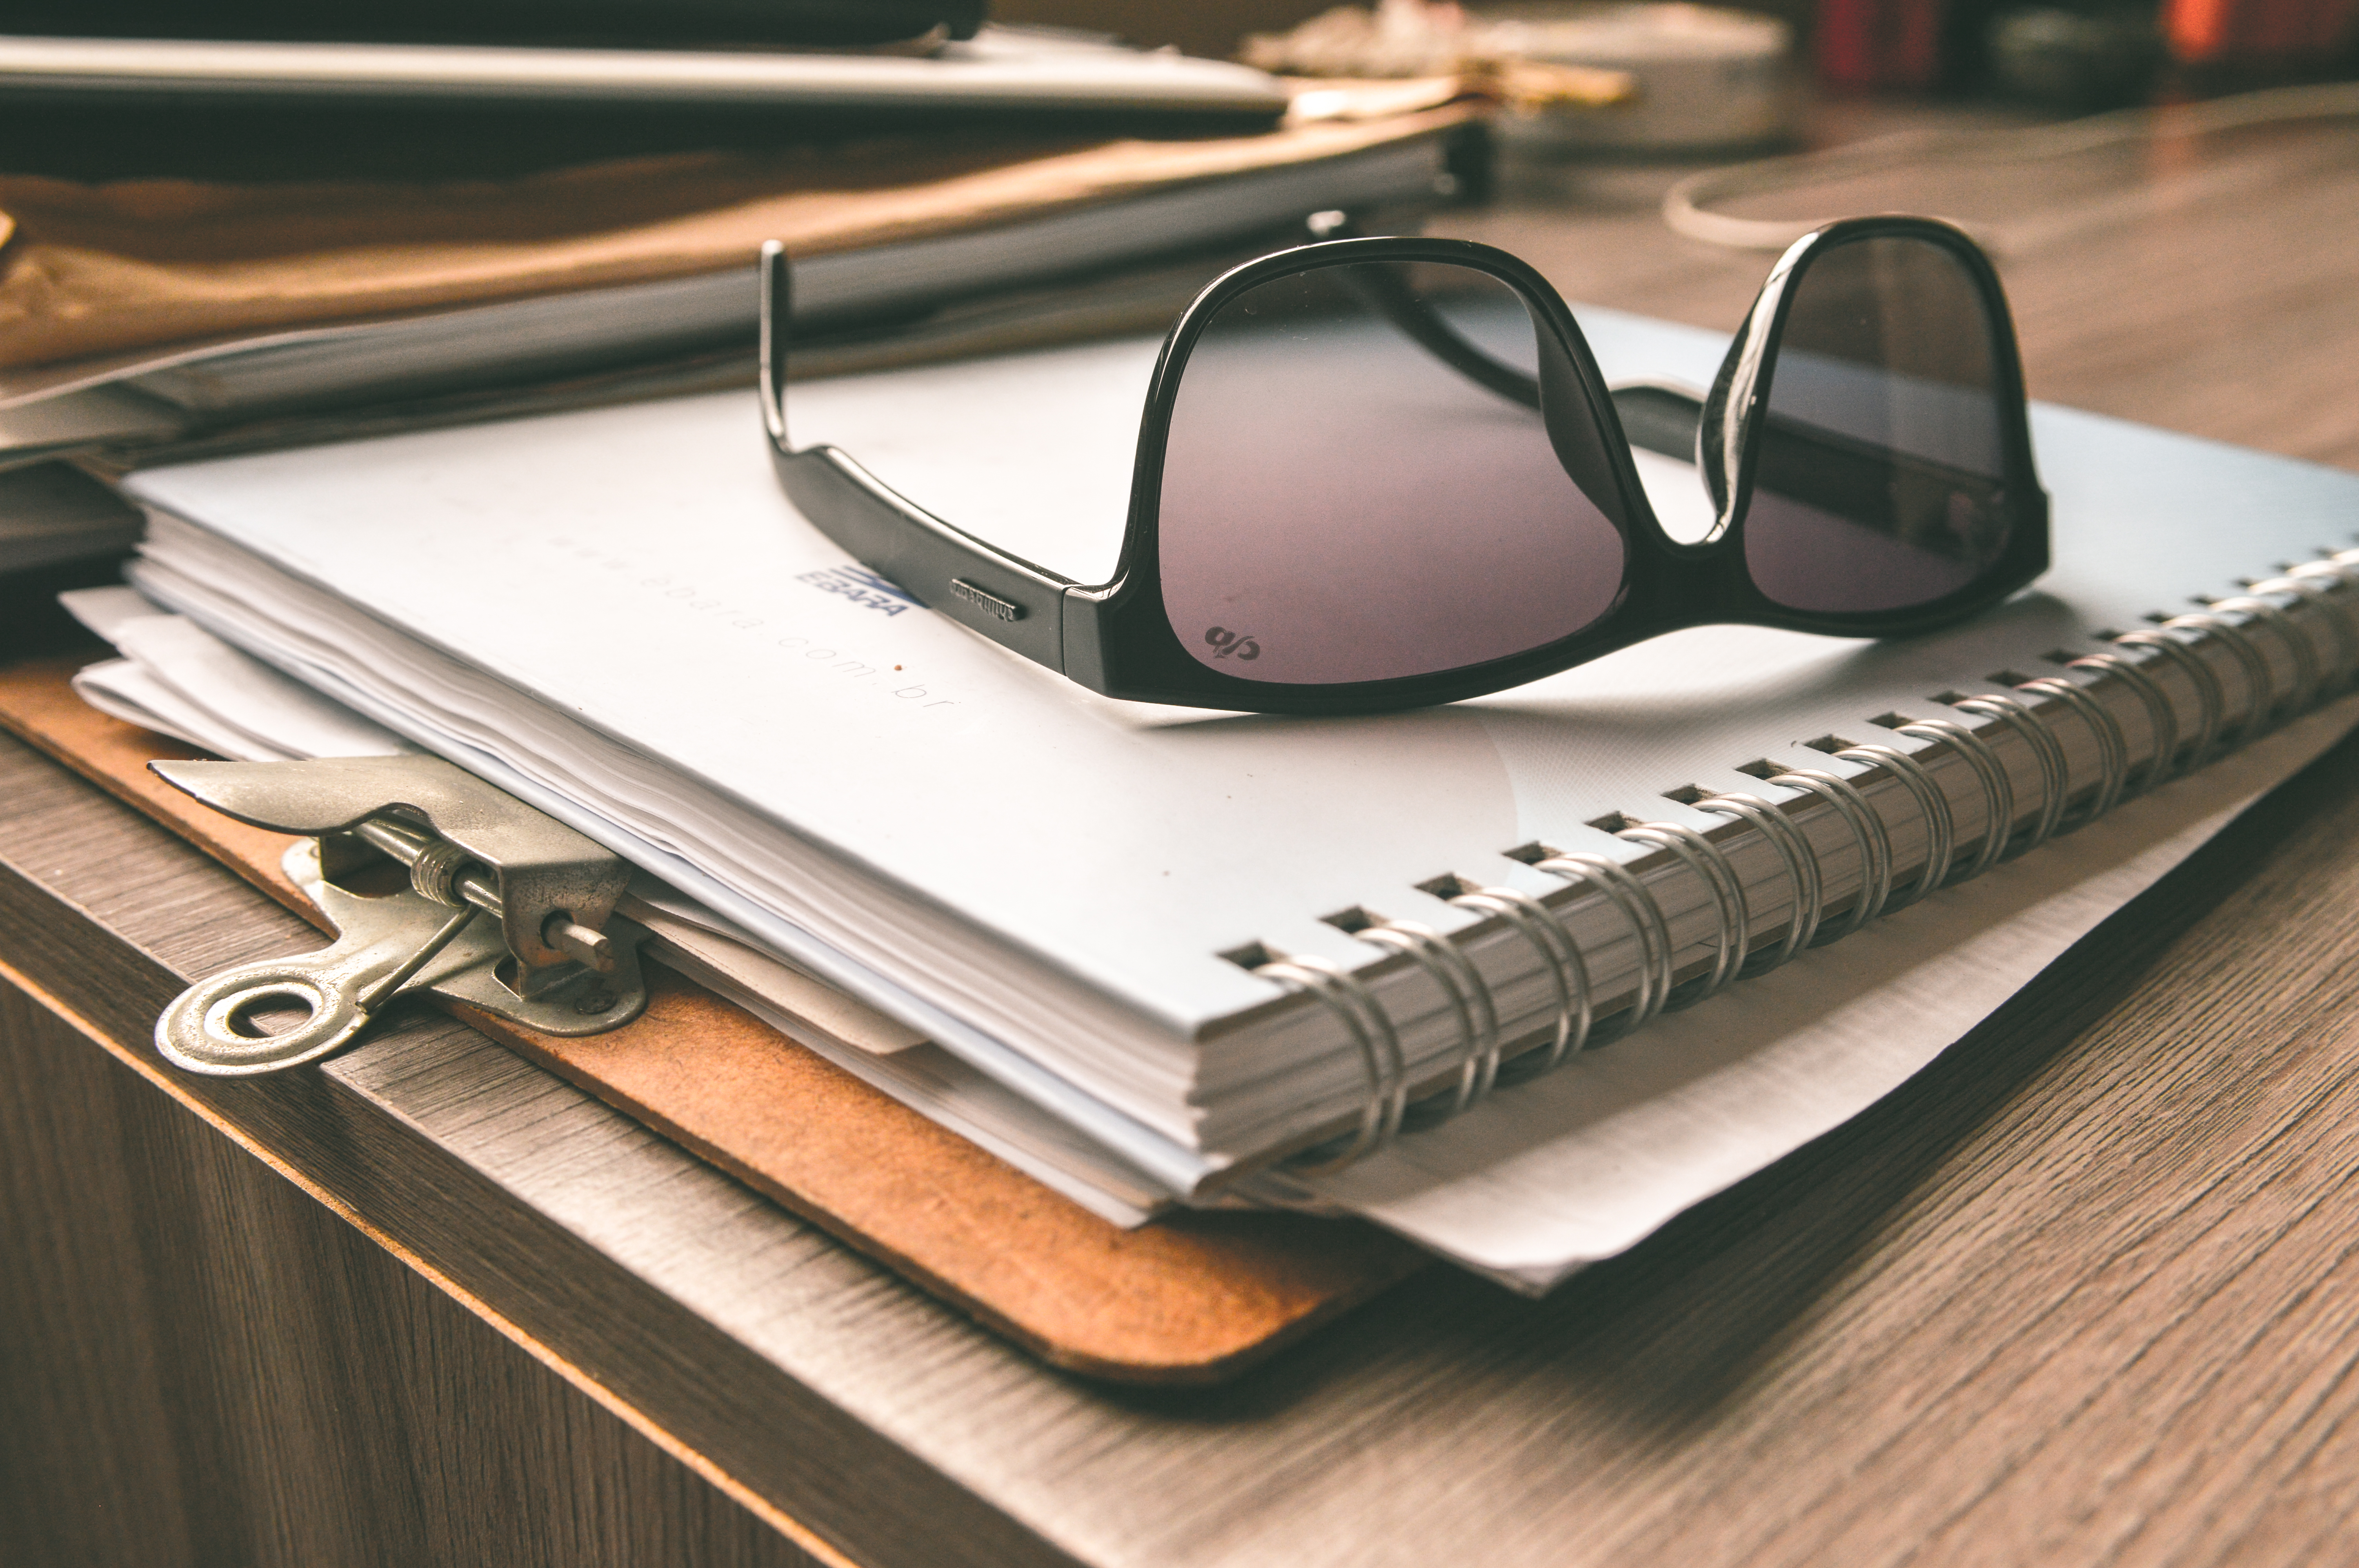
desk, notebook, table, brand, product, papers, sunglasses, glasses, eyewear, clipboard, fashion accessory, vision care